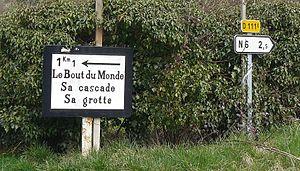
Le Cirque du Bout du Monde, à Vauchignon (Côte d'Or, France)
La Cozanne, orthographiée aussi Cosanne, est une rivière française qui coule dans les départements de Côte-d'Or et de Saône-et-Loire. C'est un affluent de la Dheune, elle-même affluent de la Saône.
Le cirque du Bout du Monde, ou plus simplement le Bout du Monde, est une reculée culminant à 530 mètres d'altitude à son point le plus haut. Situé en Côte-d'Or sur la commune de Vauchignon, il est composé de spectaculaires versants rocheux taillés par la rivière Cozanne dans le calcaire.